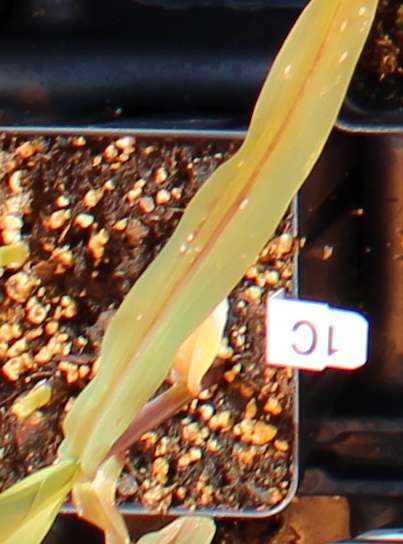
Label: Corn